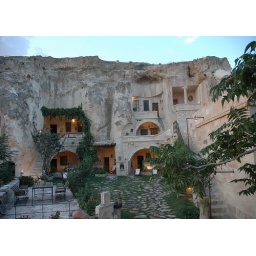
house built in a rock